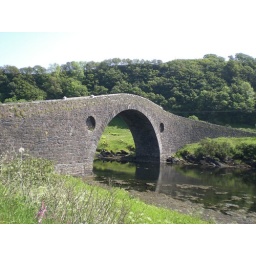
The bridge over the atlantic ocean